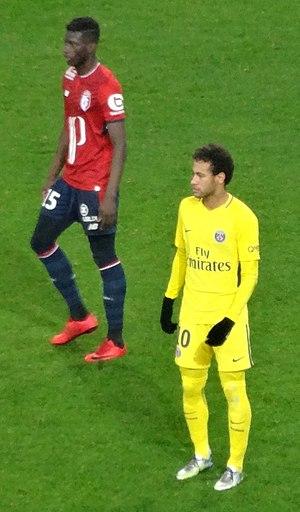
Edgar Miguel Ié, né le 1ᵉʳ mai 1994 à Bissau, est un footballeur portugais qui joue au poste de défenseur central au Feyenoord Rotterdam. Sa vitesse lui permet aussi de jouer au poste de défenseur latéral droit.